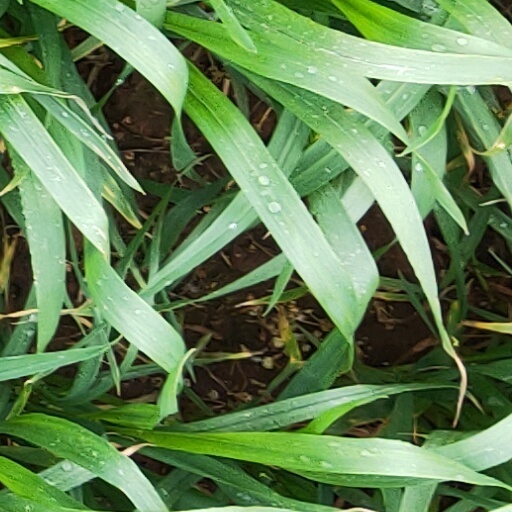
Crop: wheat